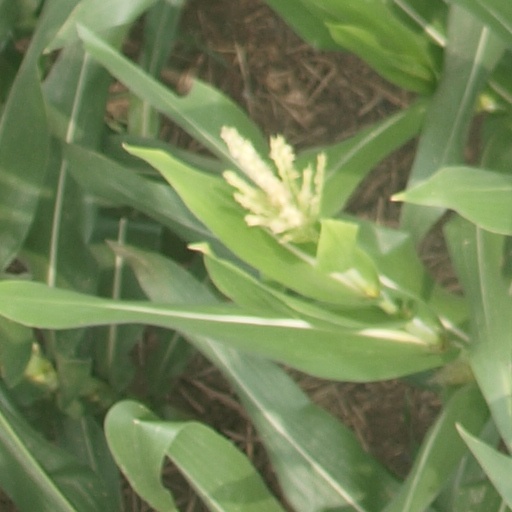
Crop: maize; corn